Susan Fessenden

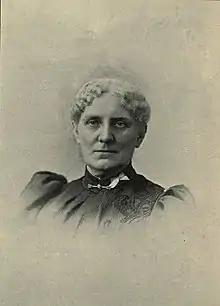
Photo portrait from "Thumb Nail Sketches of White Ribbon Women", 1895

Susan Fessenden (Snowden; December 10, 1840 – September 12, 1932) was an American temperance worker, characterized as a progressive thinker upon all lines of reform. She served as President of the Massachusetts Woman's Christian Temperance Union (WCTU), National Lecturer for the WCTU, and vice-president of the Massachusetts Woman's Suffrage Association. She was a leader and teacher of classes in parliamentary law. She also frequently responded to invitations to preach in Congregational, Baptist, and Methodist pulpits.